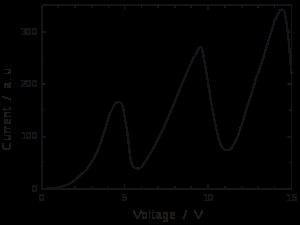
L'expérience de Franck et Hertz est une expérience établie pour la première fois en 1914 par James Franck et Gustav Hertz. Elle a pour objet de prouver la quantification des niveaux d'énergie des électrons dans les atomes, ce qui en fait l'une des expériences fondamentales de la physique quantique. Elle a ainsi permis de confirmer les hypothèses du modèle de l'atome de Bohr.